Chubba Purdy

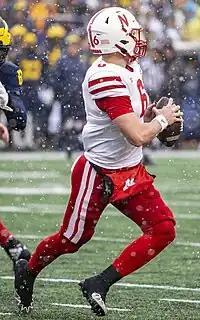
Purdy in 2022

Preston "Chubba" Purdy (born July 30, 2001) is an American football quarterback. He originally committed to and played for Florida State before transferring to Nebraska and eventually the University of Nevada. He is the younger brother of San Francisco 49ers quarterback Brock Purdy.